Ugetsu

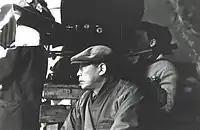
Director Kenji Mizoguchi made the effects of war a major theme of his film.

After the success of his previous film "The Life of Oharu" (1952), Mizoguchi was offered to make a film by his old friend Masaichi Nagata at Daiei Film studios. The deal promised Mizoguchi complete artistic control and a large budget. Despite this, Mizoguchi was eventually pressured to make a less pessimistic ending for the film. Mizoguchi's screenwriter and long-time collaborator Yoshikata Yoda said that originally, Mizoguchi did not envision making an anti-war film, instead wishing to capture the sensations and lucidity of Ueda's book "Ugetsu Monogatari".